Australian armoured units of World War II

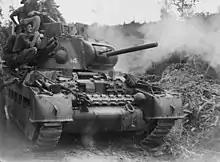
Australian howitzer-equipped Matilda II tank in combat at the Battle of Tarakan

Upon its formation the 1st Armoured Division was organised along British lines and was authorised six armoured regiments and an armoured car regiment. While these regiments began forming in mid-1941 they were not issued with any tanks as it was planned to equip the division and finalise its training when it deployed to the Middle East between December 1941 and March 1942. Following the outbreak of war in the Pacific the decision was made to retain the division in Australia. At this stage, there were still not enough tanks available to complete the division's equipment requirements, and so as an interim solution the division's armoured regiments were equipped with Bren Carriers until sufficient tanks arrived. These were replaced by newly arrived M3 Grant medium tanks in April and May 1942, and the division completed its training in northern New South Wales, before moving to Western Australia in 1943 where it was tasked with defending against a possible Japanese invasion.